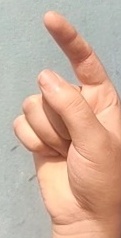
ASL sign: Z